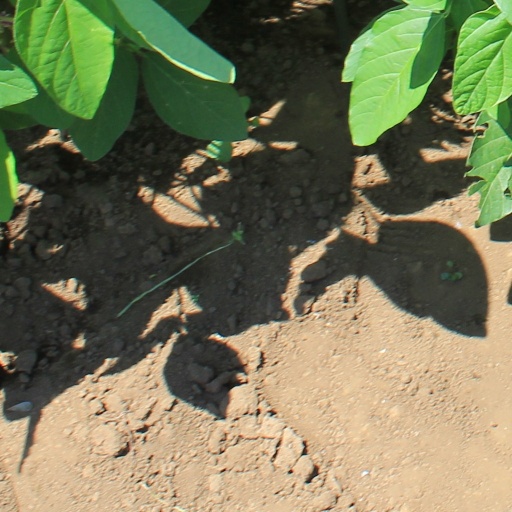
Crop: soybean